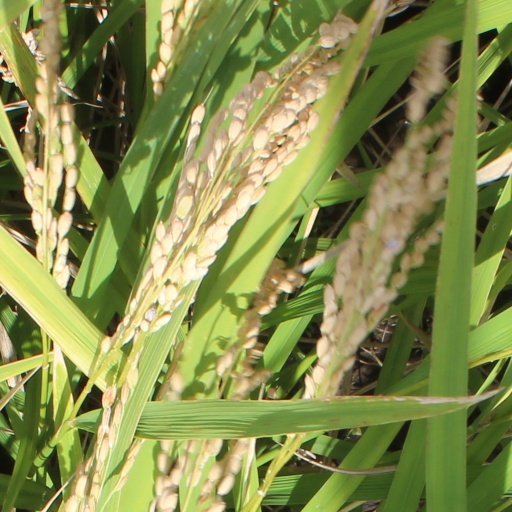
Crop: rice